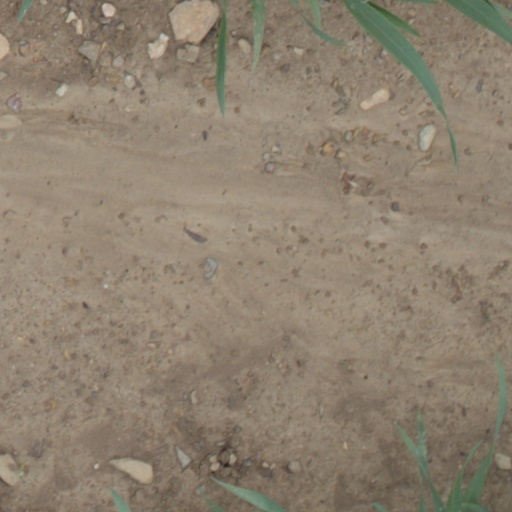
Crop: wheat